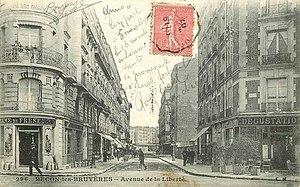
Courbevoie. Avenue de la Liberté
L'avenue de la Liberté est une voie de communication située à Courbevoie.